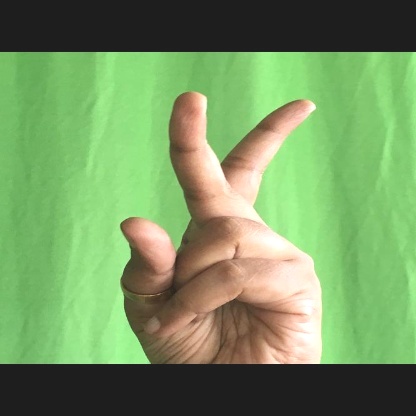
Mudra: Katrimukha